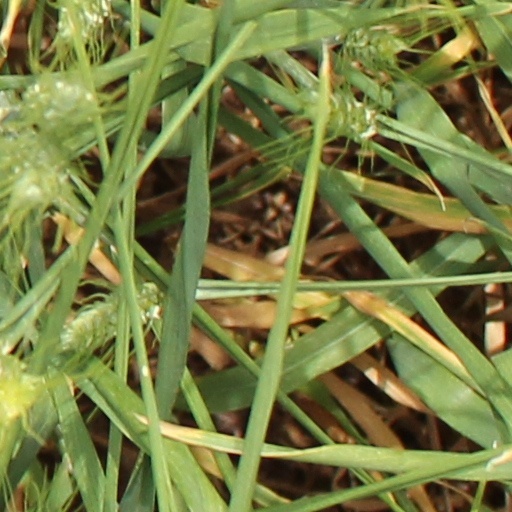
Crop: wheat